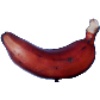
Label: red_banana